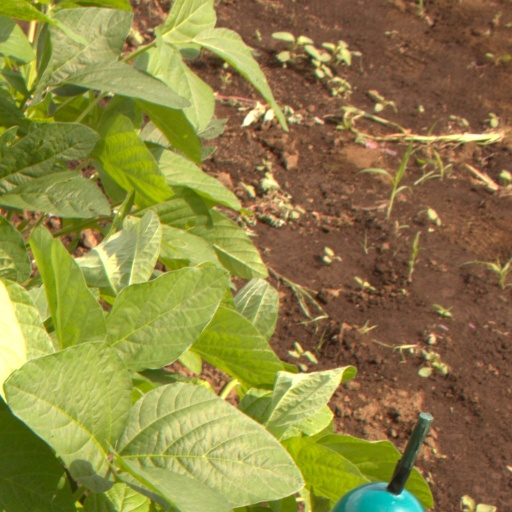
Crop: soybean